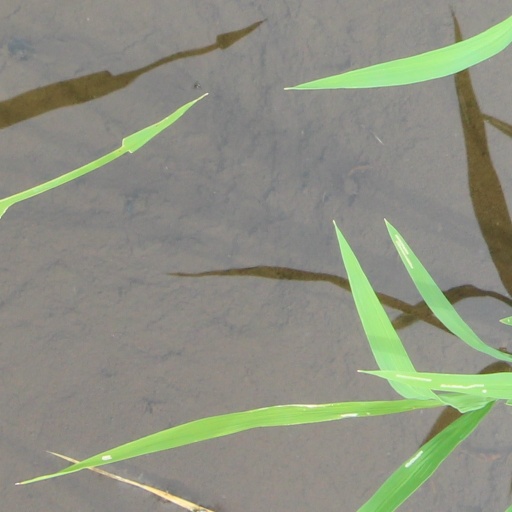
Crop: rice